Fan club

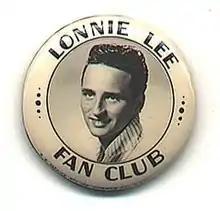
A 1959 button badge for members of the Lonnie Lee fan club

A fan club is an organized group of fans, generally of a celebrity. Most fan clubs are run by fans who devote considerable time and resources to support them. There are also "official" fan clubs that are run by someone associated with the person or organization the club is centered on. This is the case for many musicians, sports teams, etc.